Margaret Morgan (slave)

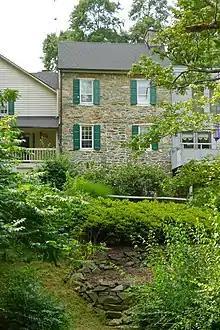
Mill Green Historic District, where Margaret Morgan grew up and started her married life.

Margaret ("Peg") was born between 1800 and 1805 in the Dublin district of Harford County, Maryland, off of Prospect Road (Maryland Route 646) in the Mill Green area. Her parents, described as "aging, were owned by John Ashmore. He freed them after the War of 1812, but he had not granted them a deed of manumission. They may not have met the conditions set by the state of Maryland for manumission. Maryland state law stipulated that slaves could not be emancipated if they were over 45 years of age, had a debilitating health condition, or if the sale would result in a "prejudice of creditors". In 1820, Ashmore had ten slaves. He freed six or more enslaved people through manumission before he died in 1823. There were only two slaves on the 1824 estate inventory, both of whom were boys. The inventory was signed off as a "true and perfect inventory of all goods and chattel" by Margaret Ashmore and Edward Prigg, who was a justice of the peace. Margaret Morgan may have been enslaved as a girl and young woman, but she and her parents were not included in the 1824 inventory.